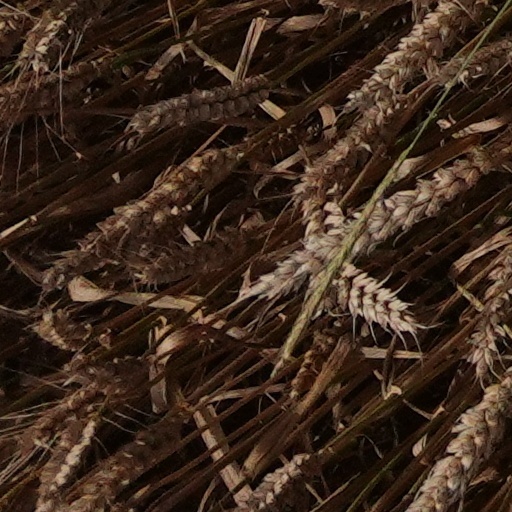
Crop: wheat